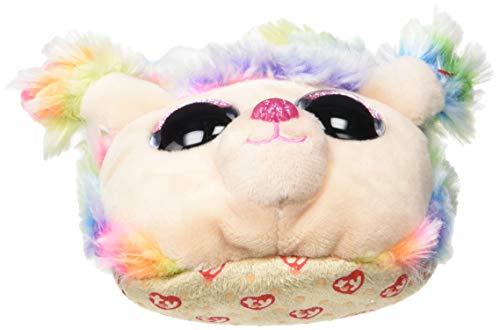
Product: Ty Rainbow - Slipper Socks lrg
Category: Toys & Games | Stuffed Animals & Plush Toys | Stuffed Animals & Teddy Bears
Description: These ultra-plush slipper socks feature fan favorite, rainbow.
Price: $8.99
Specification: ProductDimensions:9x7.5x3inches|ItemWeight:3.52ounces|ShippingWeight:3.52ounces(Viewshippingratesandpolicies)|ASIN:B07DTZVTXT|Itemmodelnumber:95365|Manufacturerrecommendedage:36months-8years